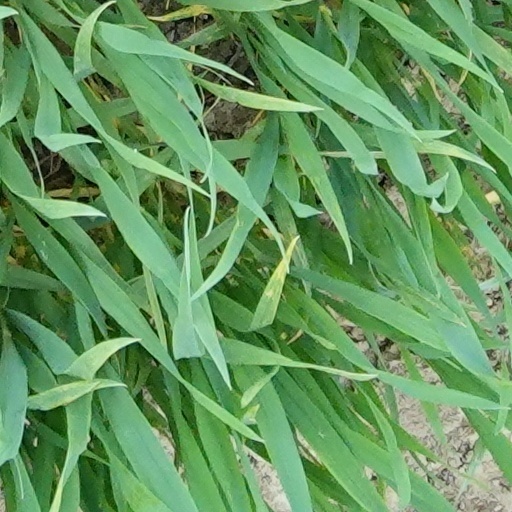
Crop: wheat